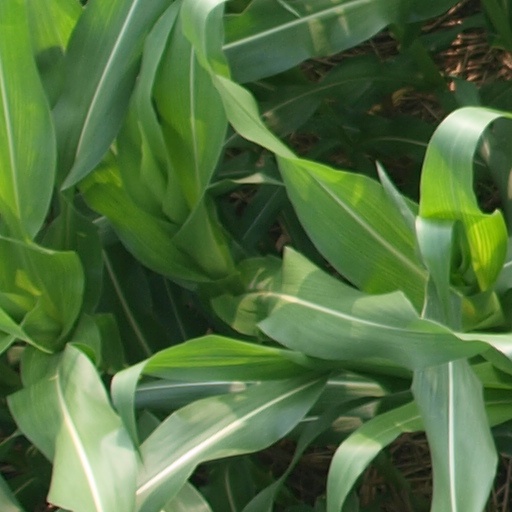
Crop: maize; corn